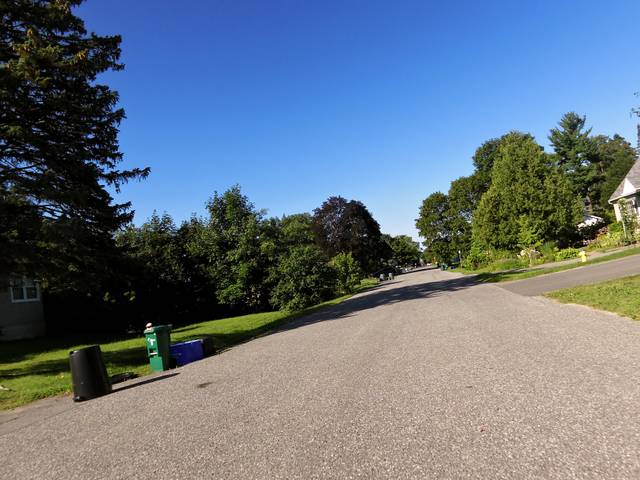
Region: Canada
Coordinates: 45.36, -75.74